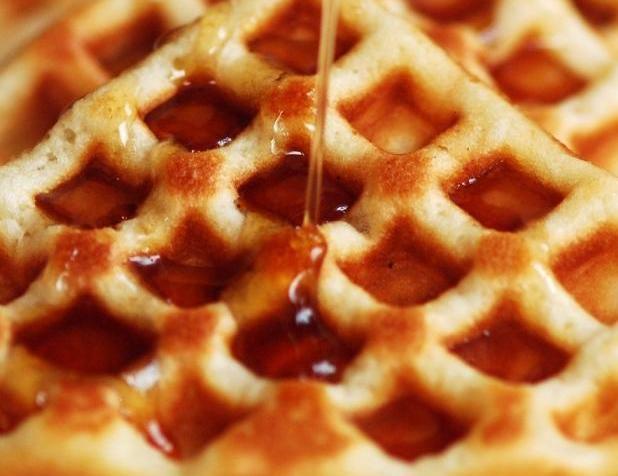
Texture: waffled